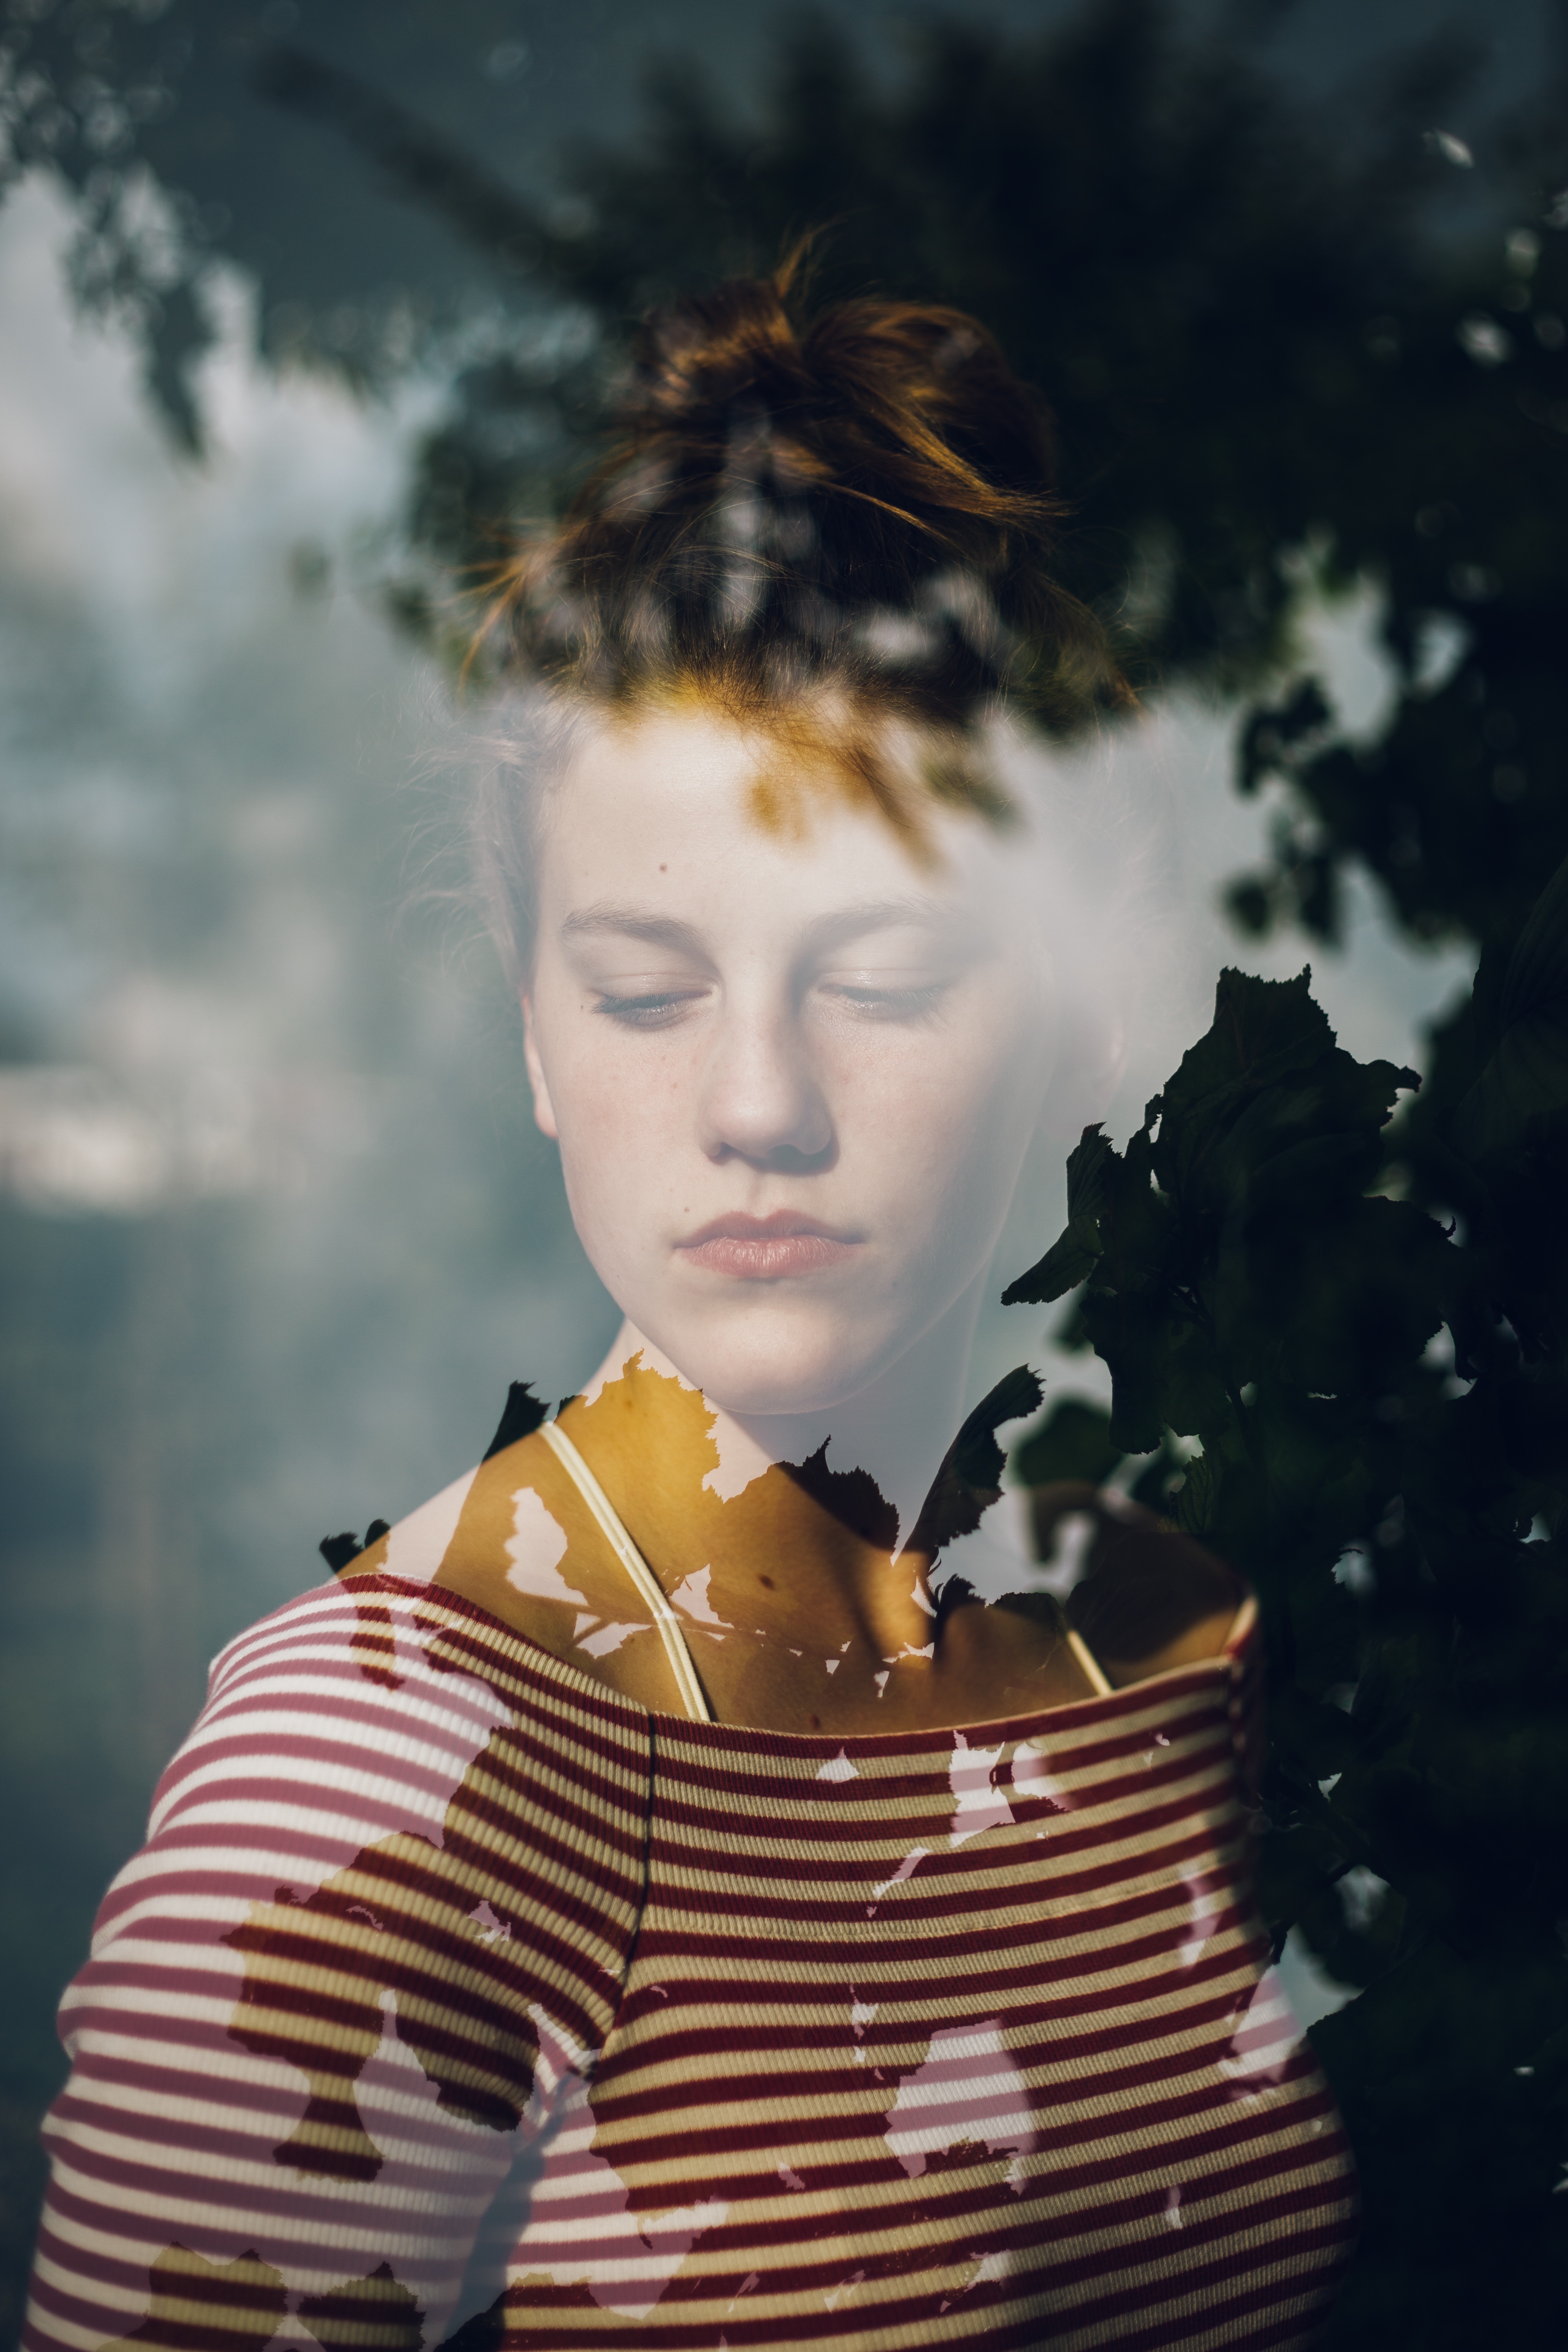
person, girl, woman, hair, portrait, model, color, child, fashion, lady, hairstyle, dress, eye, photograph, beauty, photo shoot, portrait photography